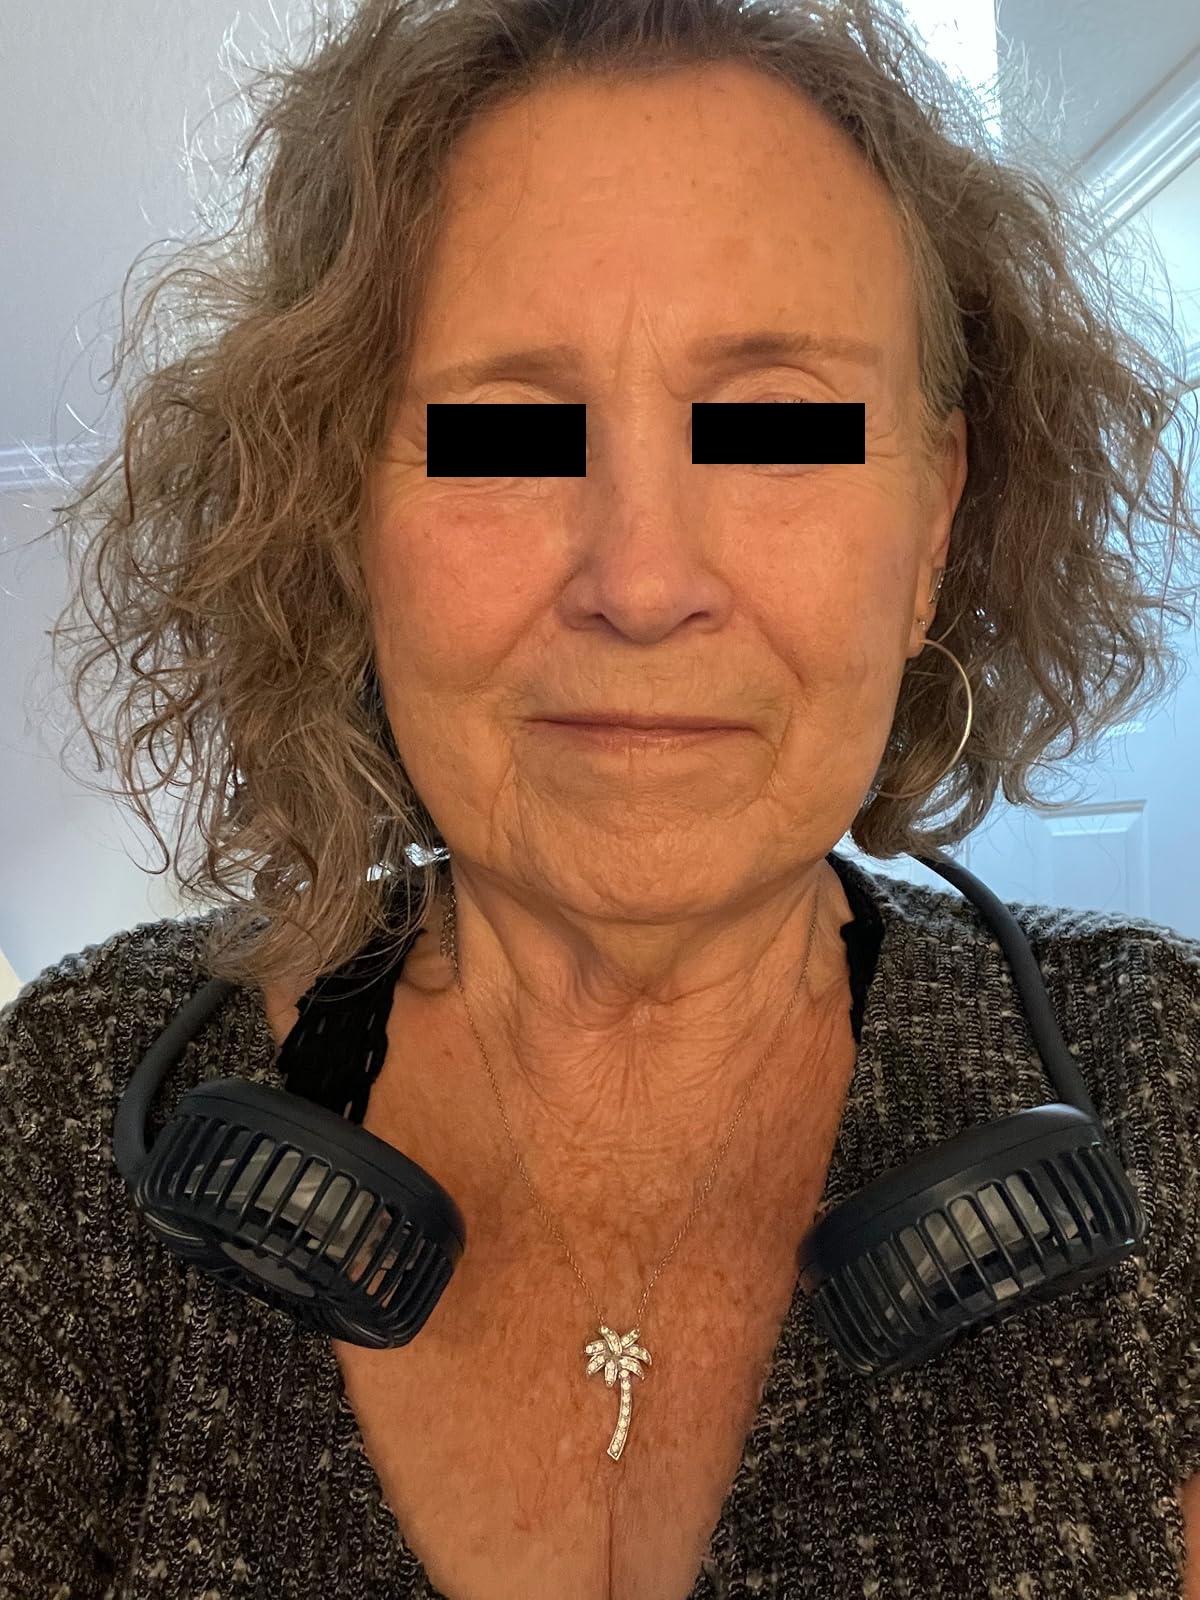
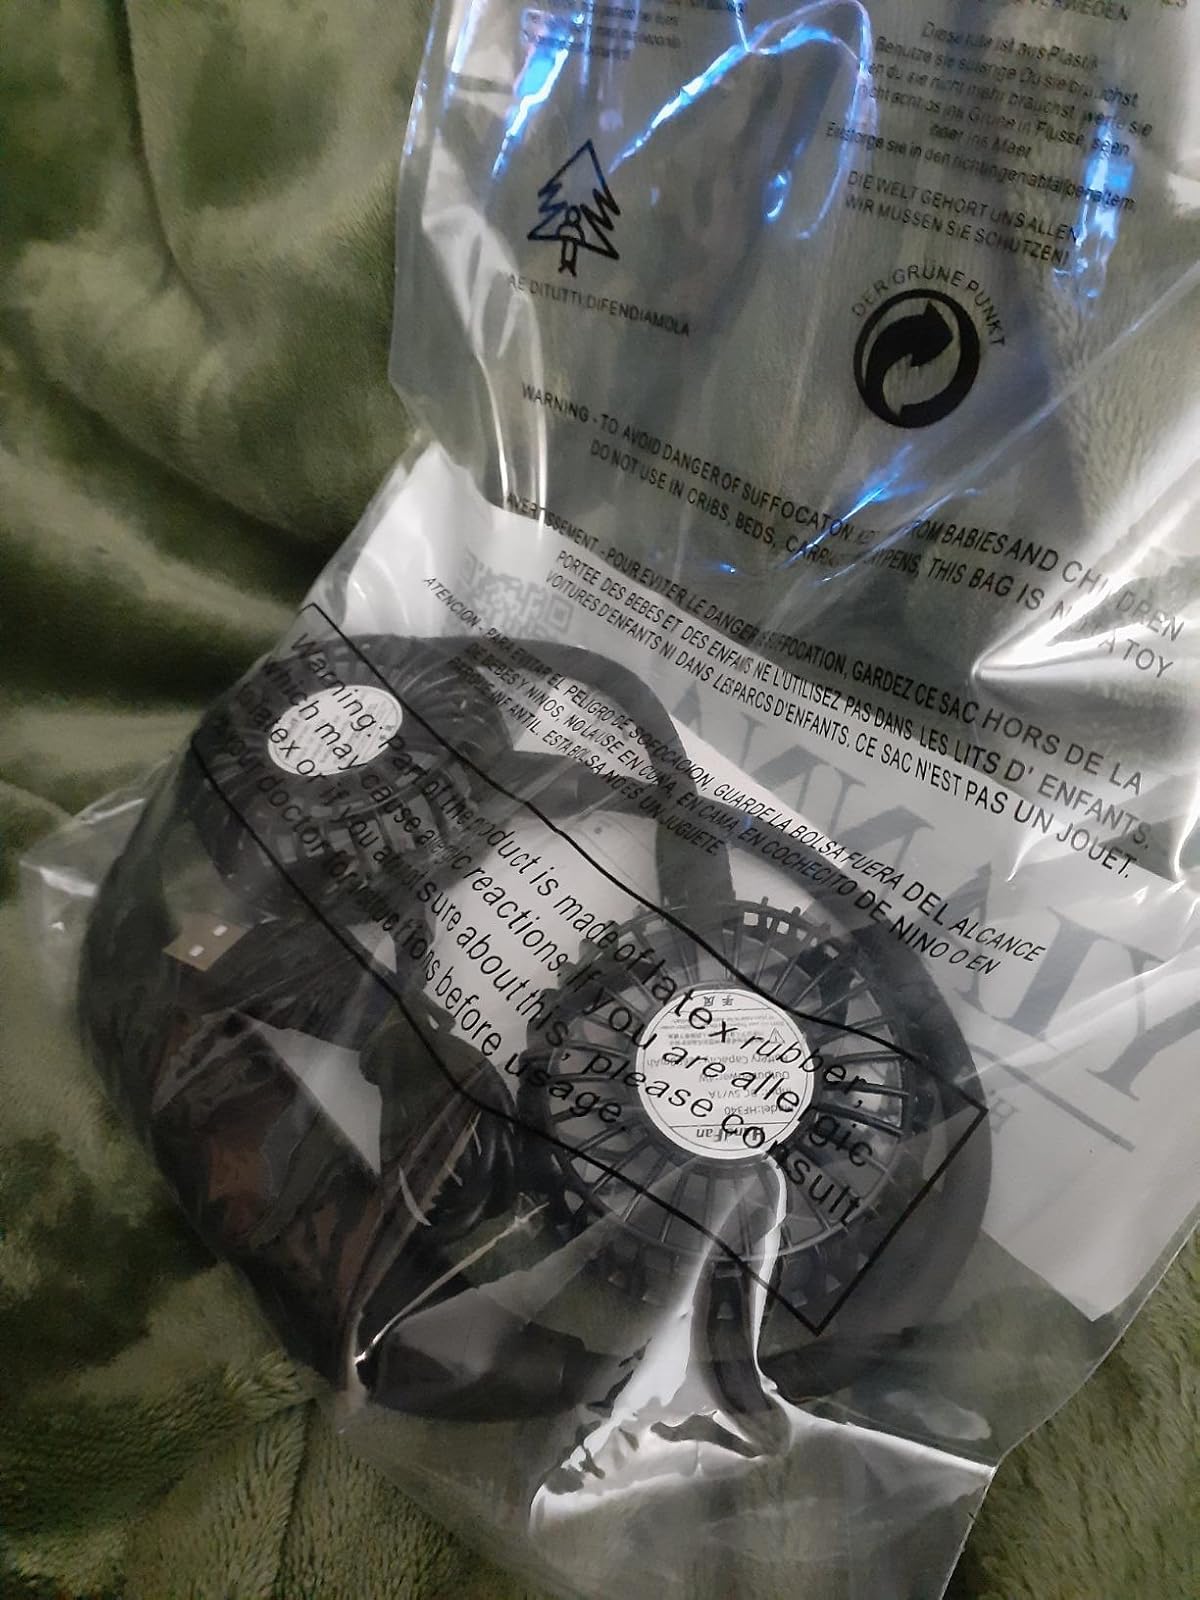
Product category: fan
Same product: no